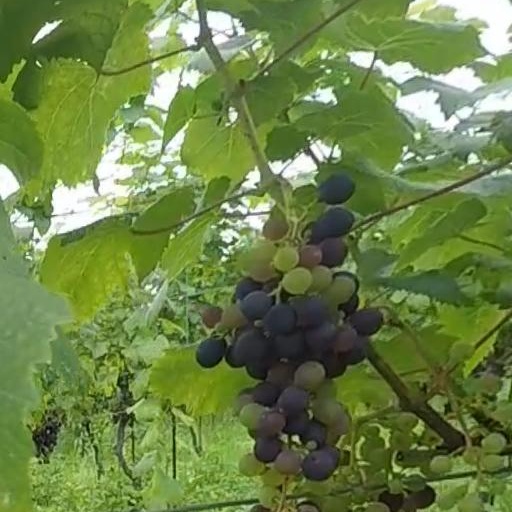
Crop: grape